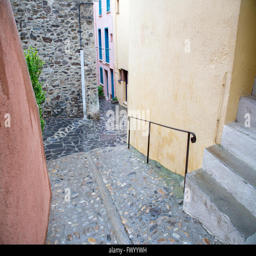
city and the small street